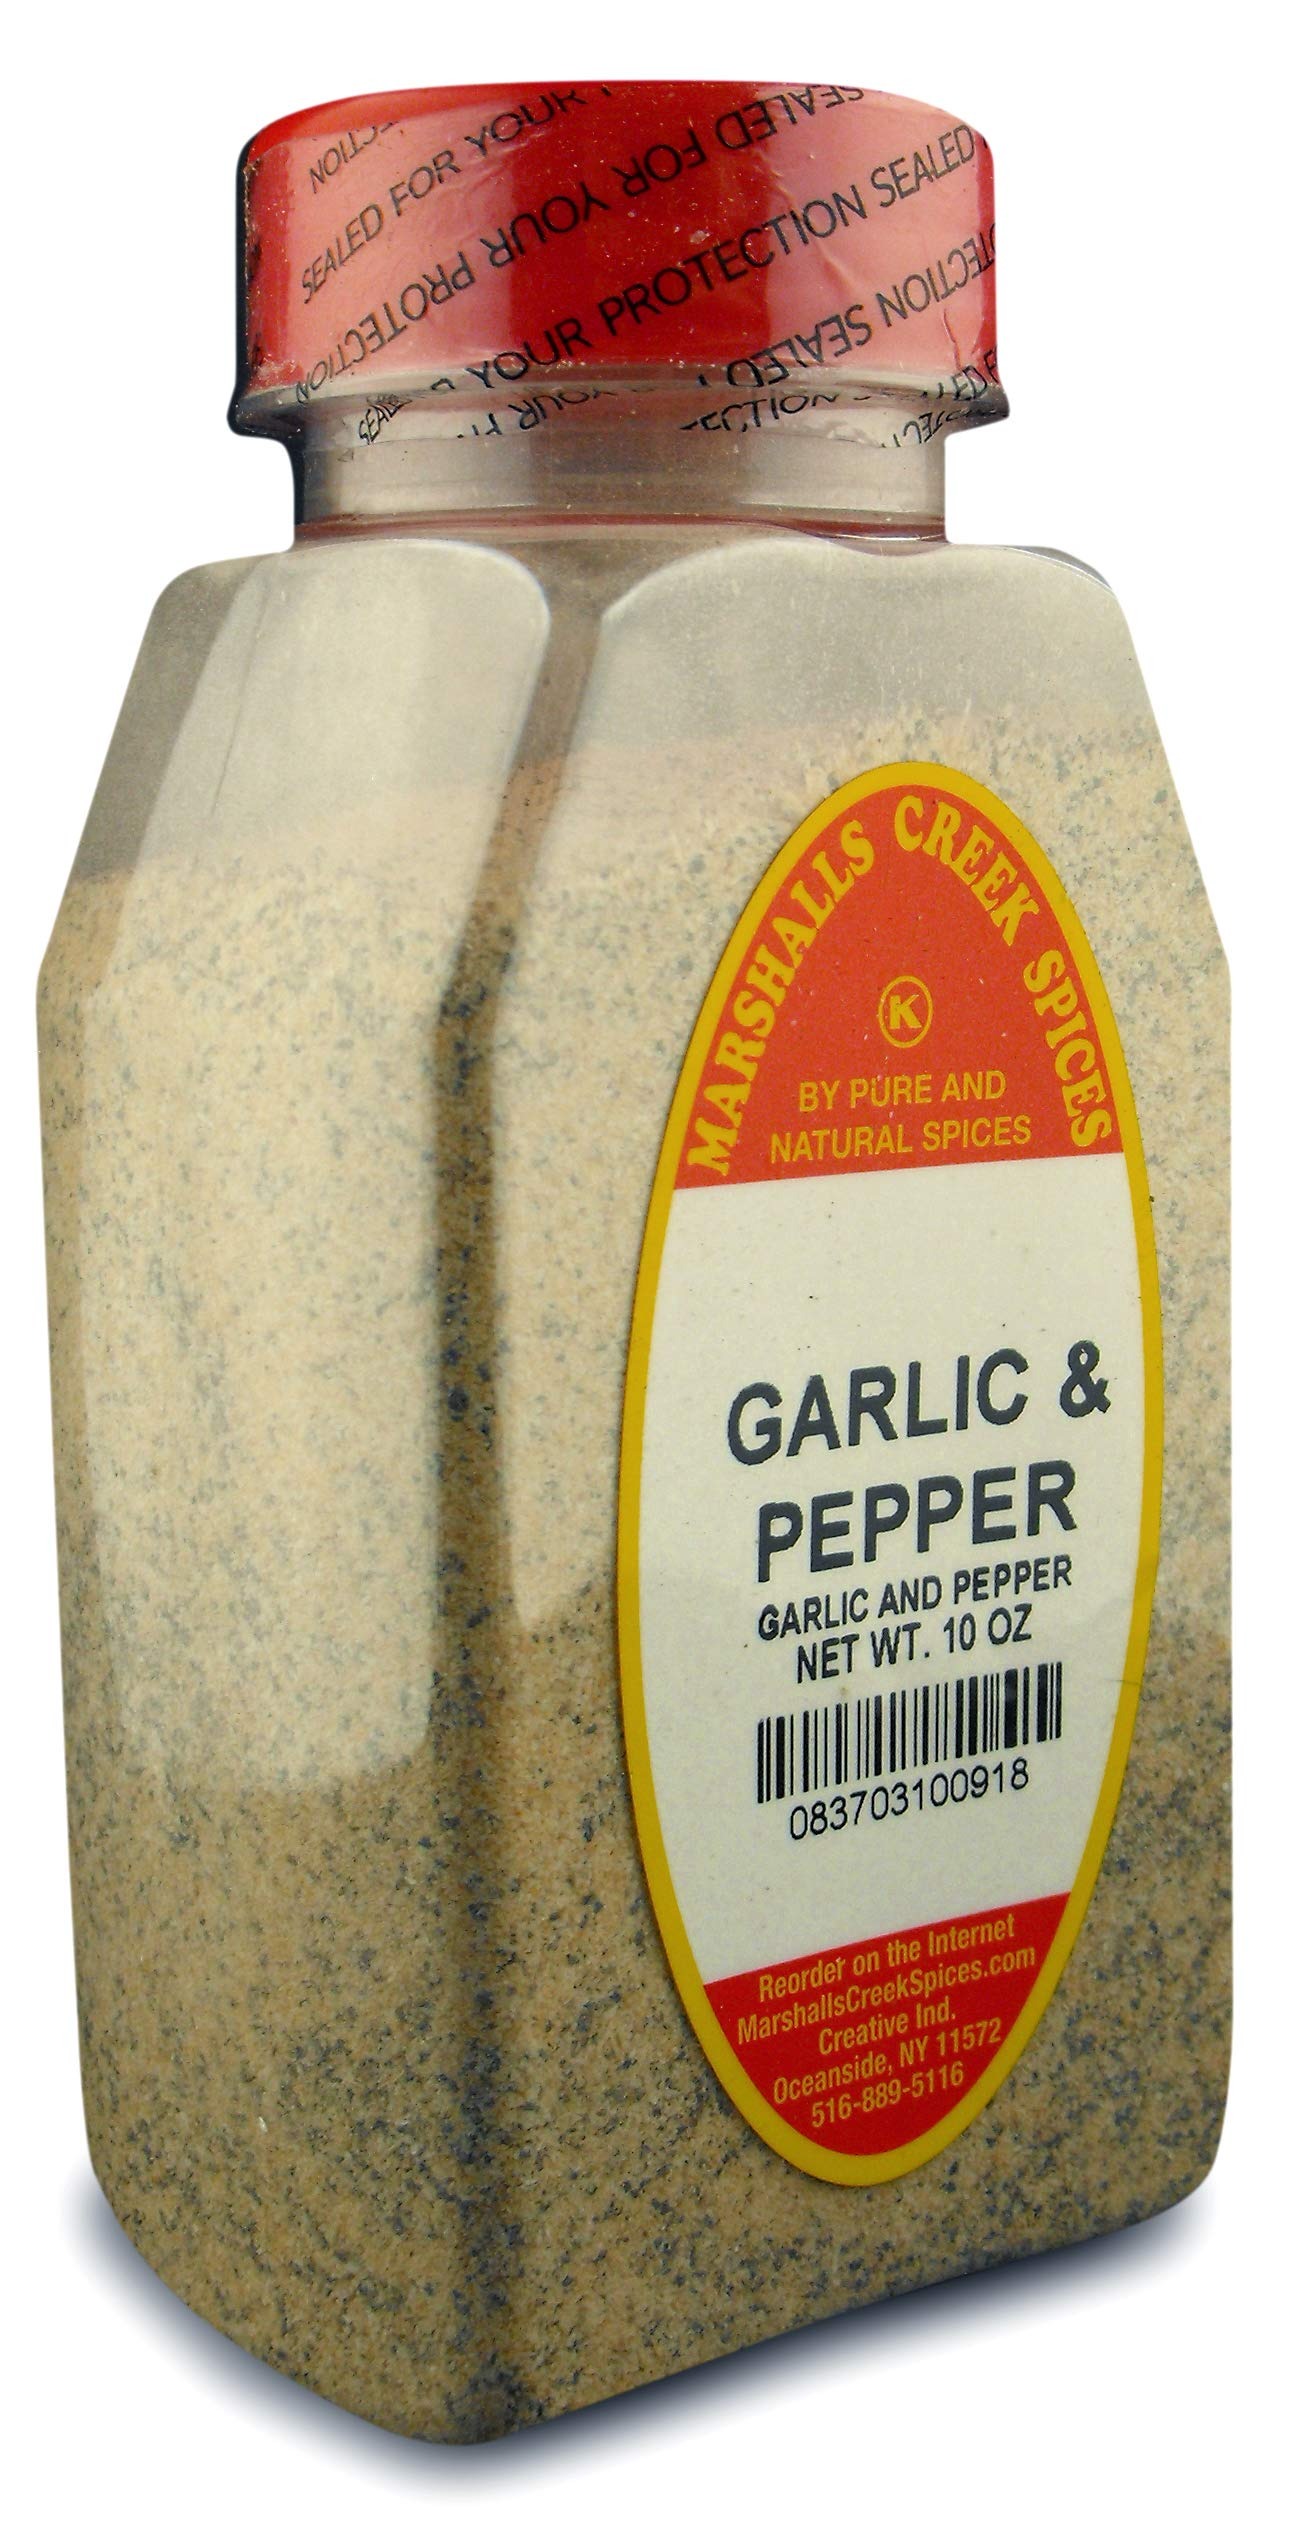
Item Name: Marshalls Creek Spices (st02) GARLIC AND PEPPER 10 oz
Bullet Point 1: Marshalls Creek Spices buys in small quantities and packs weekly providing the freshest spices possible. Fresher spices means more flavor and a longer shelf life.
Bullet Point 2: No Fillers - No MSG
Bullet Point 3: All Natural & Kosher
Bullet Point 4: 10 ounce jar of Garlic and Pepper Ingredients: granulated garlic, ground black pepper
Product Description: 10 ounce jar of Garlic and Pepper Ingredients: granulated garlic, ground black pepper
Value: 10.0
Unit: Ounce

Price: 12.99